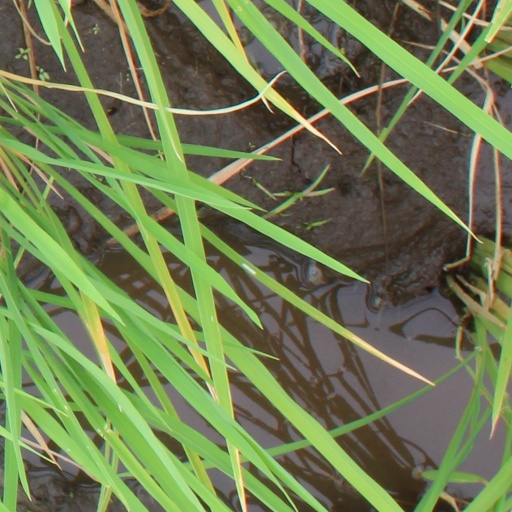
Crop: rice